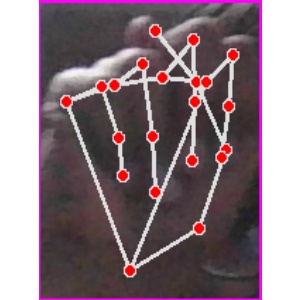
अक्षर: न